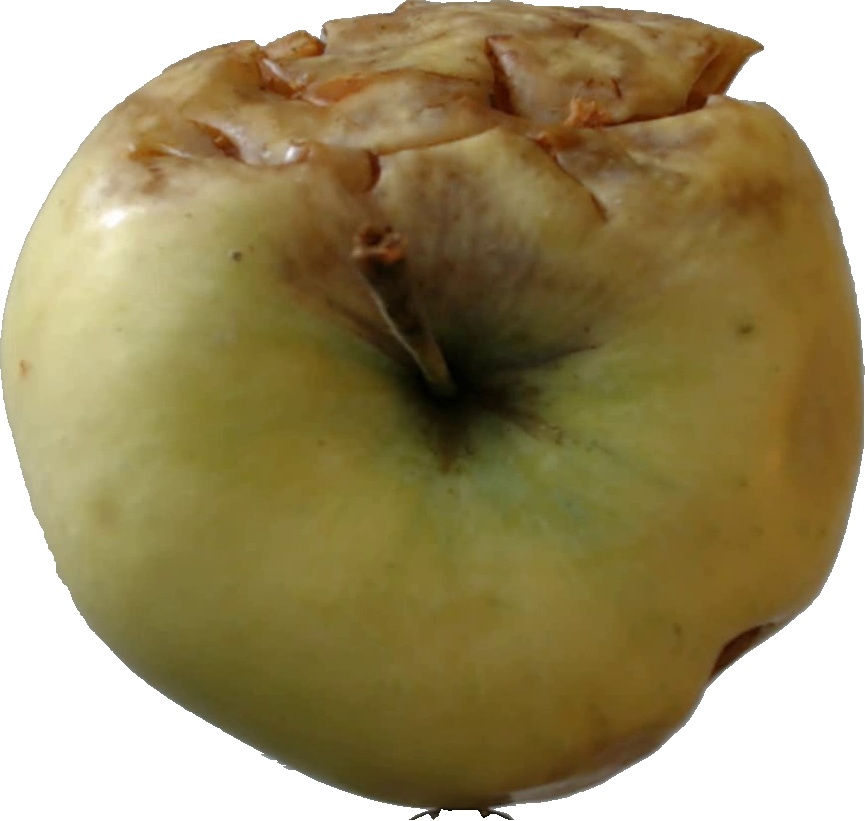
Label: apple_hit_1